Quena

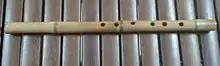
Quenacho made in Argentina

The quenacho (also "kenacho" in English) is a greater, lower-toned version of the quena and made the same way. It is in the key of D, with D4 being the lowest note, a perfect fourth lower than the quena. It produces a very rich timbre because of the length-to-bore ratio of about 25, paradoxically brighter by comparison to the quena.